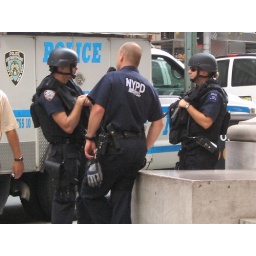
policeman in wall street NYC